Fredrik van der Horst

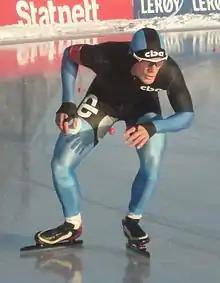
Fredrik van der Horst in 2012.

Fredrik van der Horst (born 2 December 1989) is a Norwegian speed-skater. He is the grandson of Hjalmar "Hjallis" Andersen.